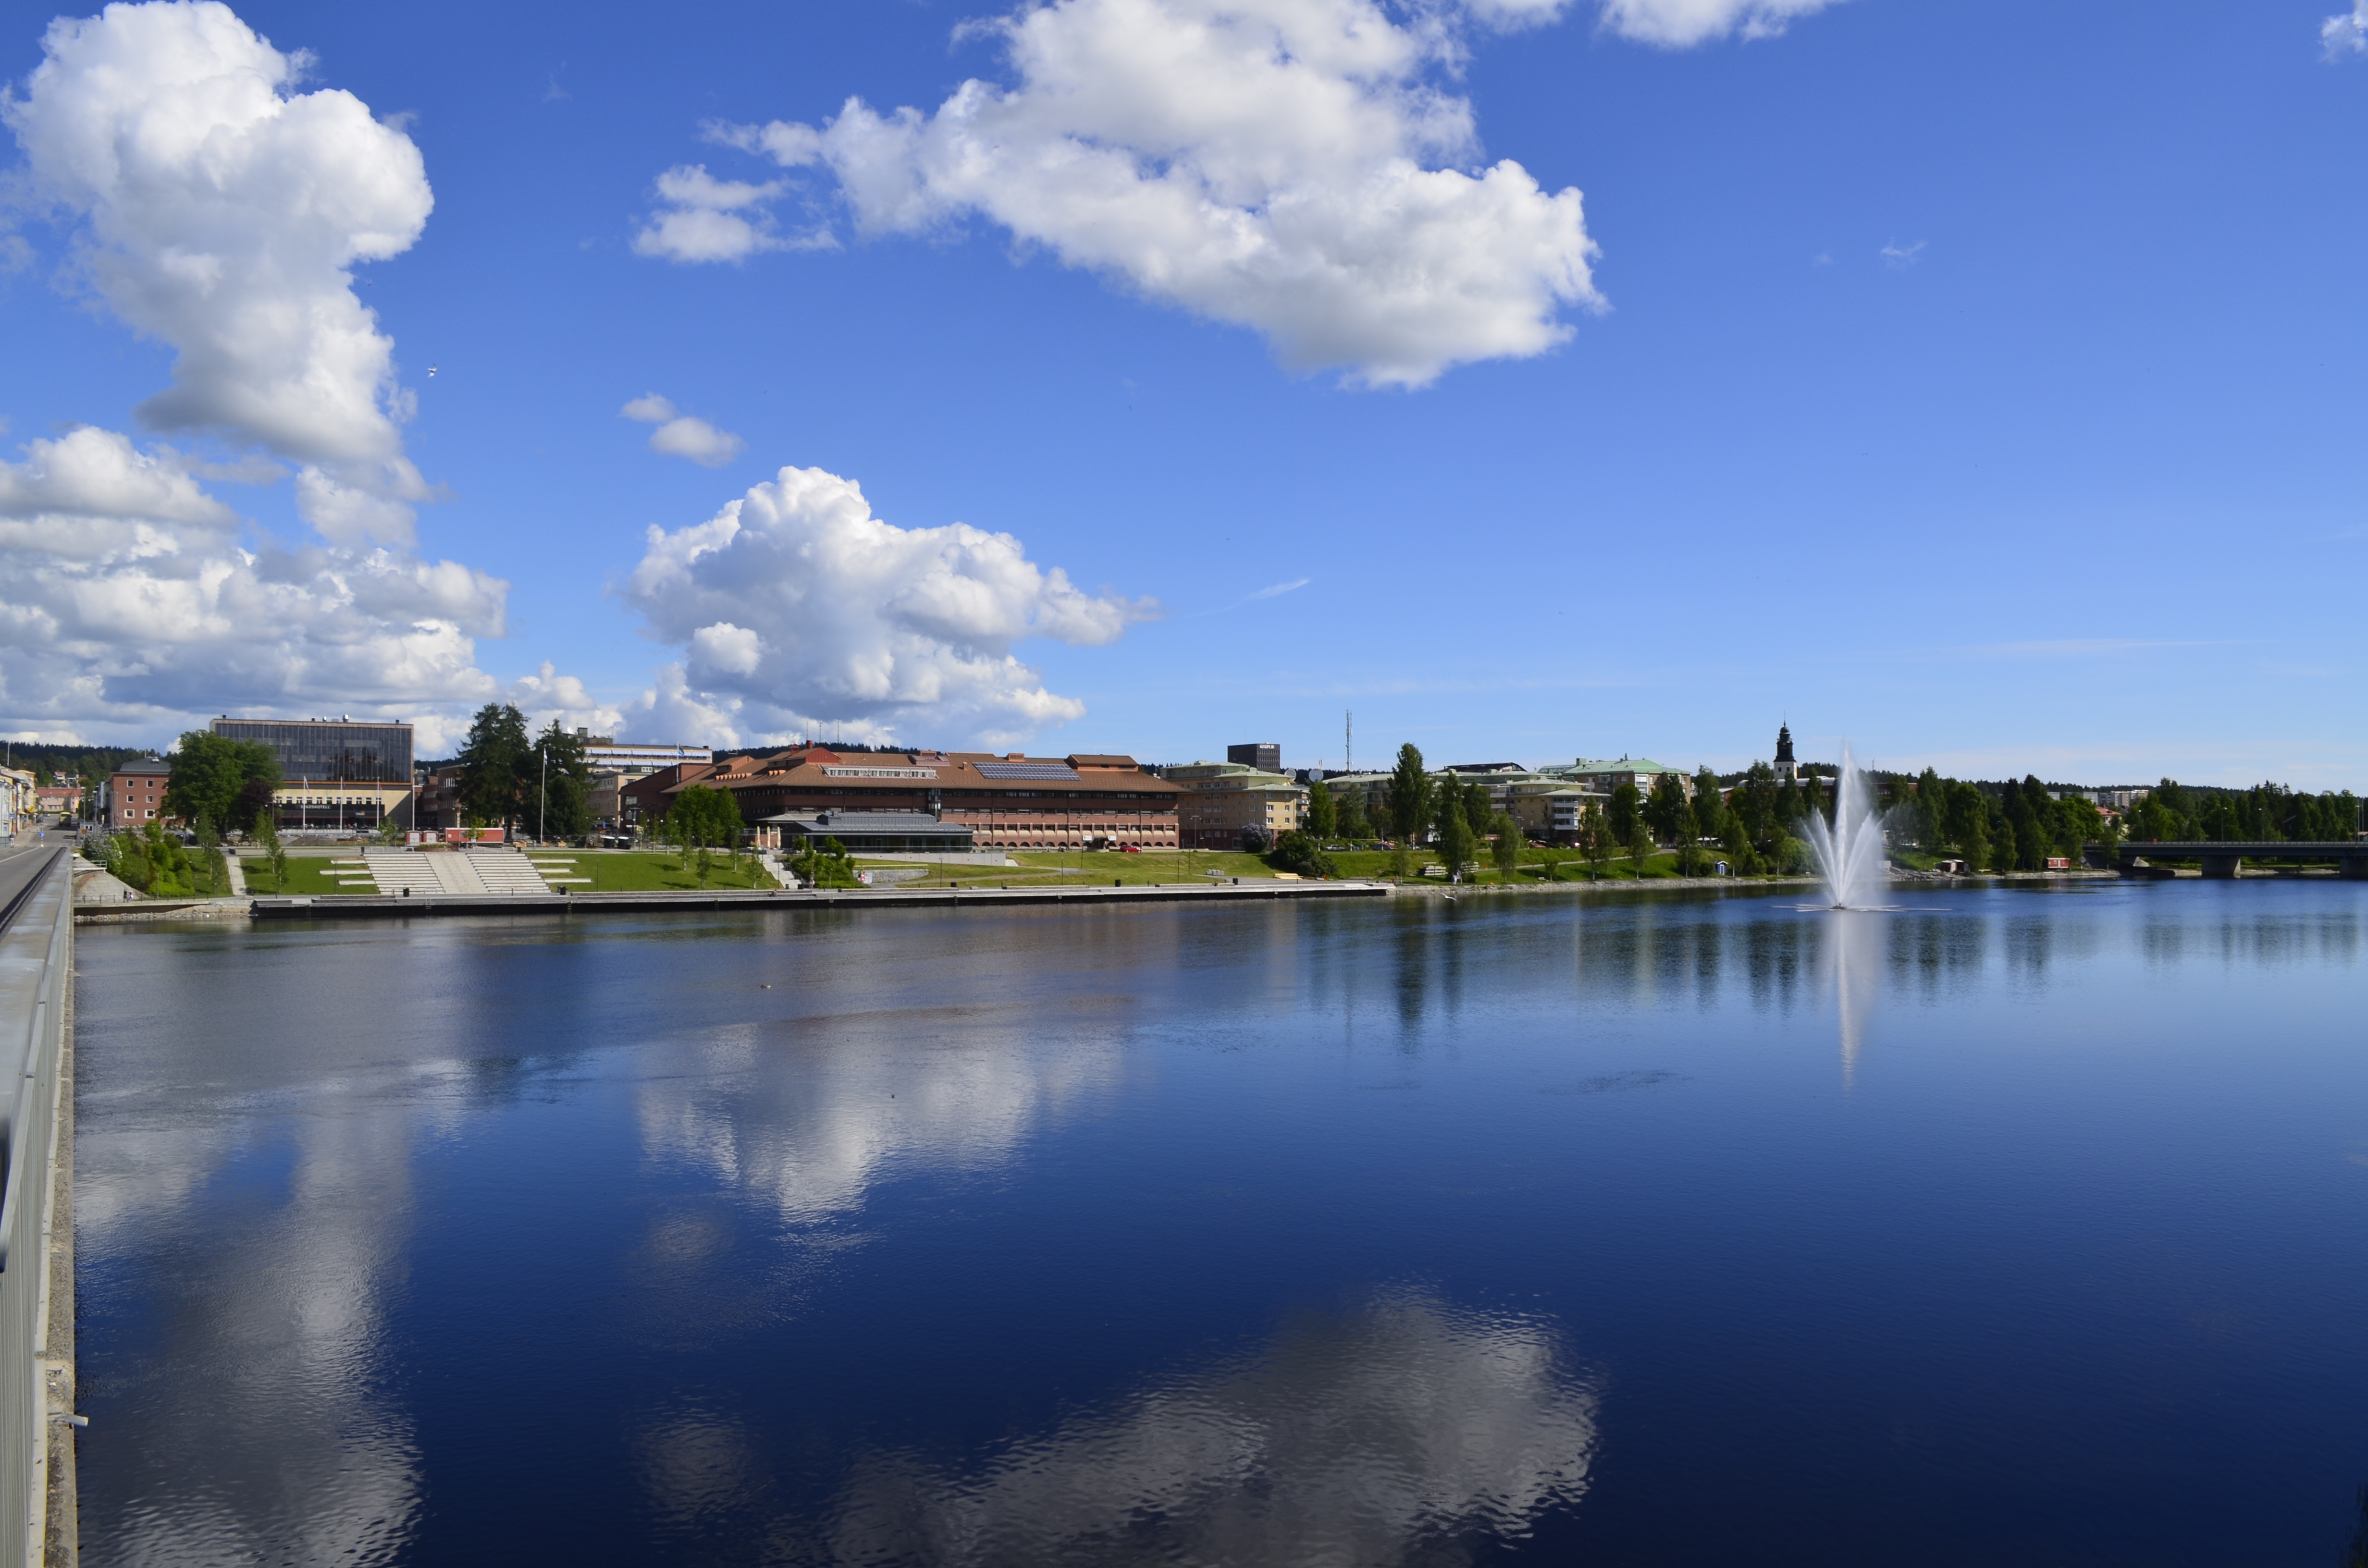
sea, tree, water, horizon, cloud, sky, sunlight, morning, lake, river, cityscape, panorama, dusk, reflection, reservoir, waterway, himmel, skellefte